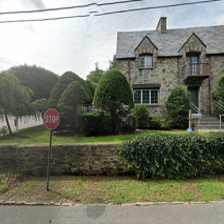
Label: streetView